Tiruchirappalli

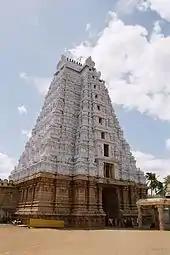
The "Vellai Gopuram" (white tower) on the eastern entrance of the Srirangam temple named after a Devadasi

Once a part of the Chola kingdom, Tiruchirappalli has a number of exquisitely sculpted temples and fortresses.